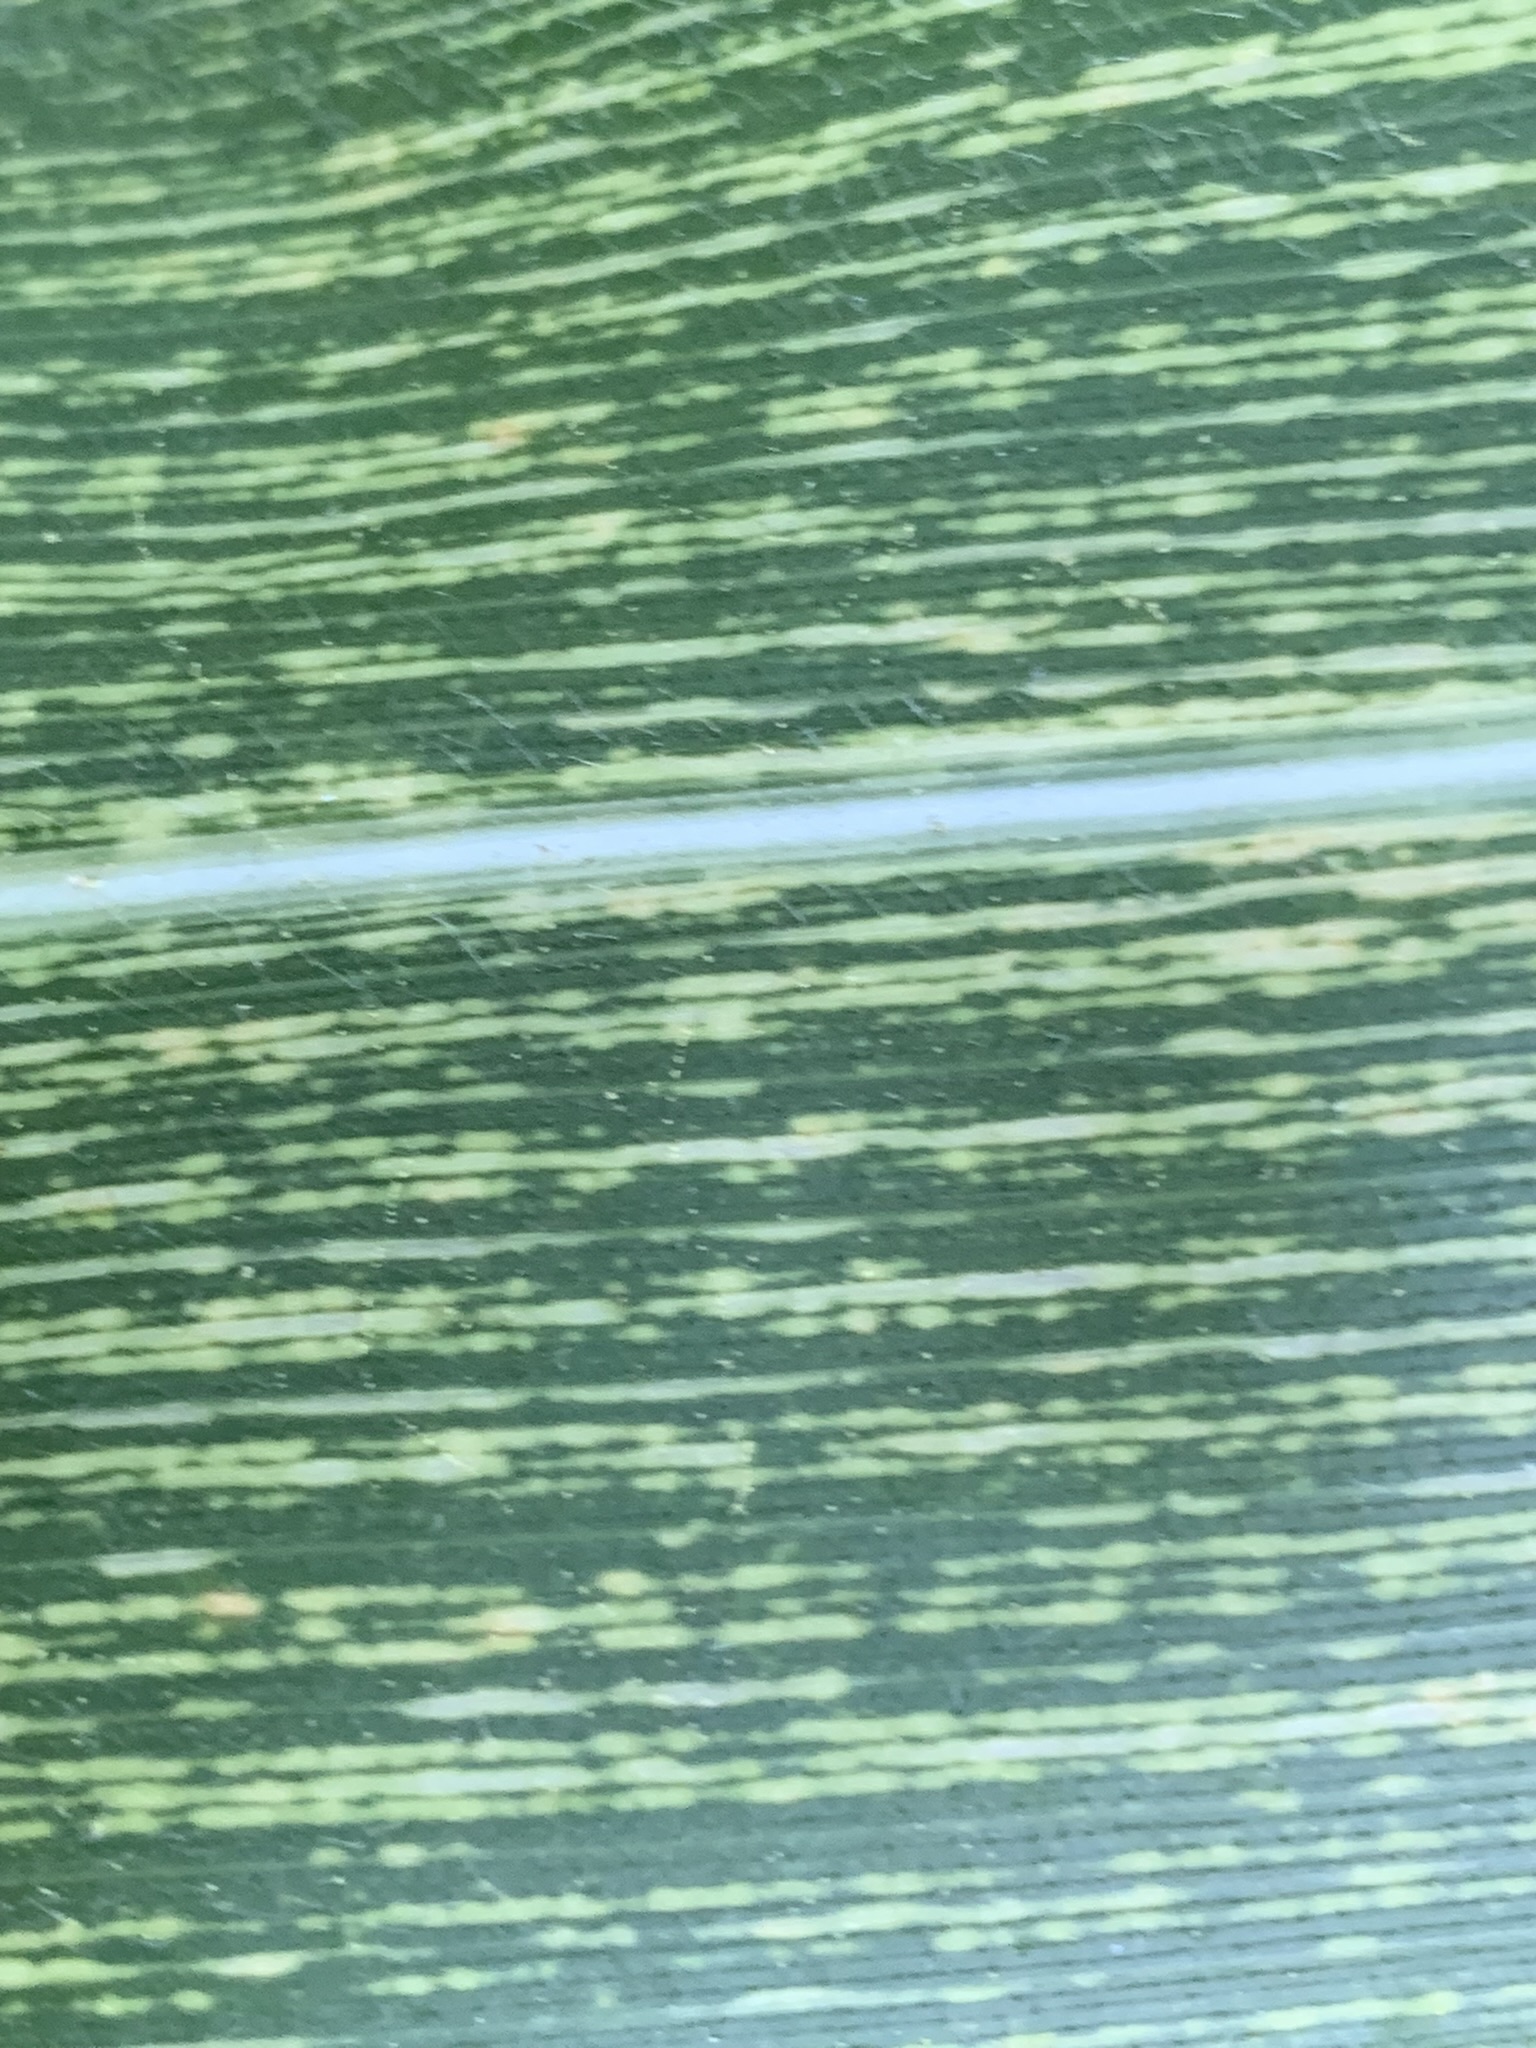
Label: MSV